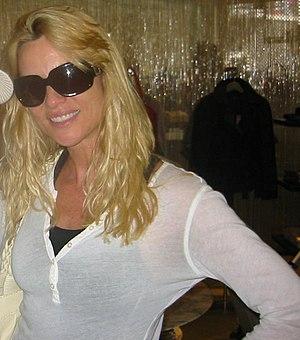
La photo représente l'actrice Nicollette Sheridan.
Desperate Housewives ou Beautés désespérées est un feuilleton télévisé américain en 180 épisodes de 42 minutes créé par Marc Cherry et diffusé entre le 3 octobre 2004 et le 13 mai 2012 sur le réseau ABC et en simultané au Canada sur le réseau CTV.
Nicollette Sheridan est une actrice britannico-américaine, née le 21 novembre 1963 à Worthing dans le Sussex.